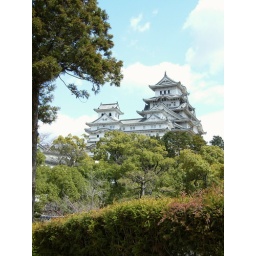
day13 55 white heron above trees